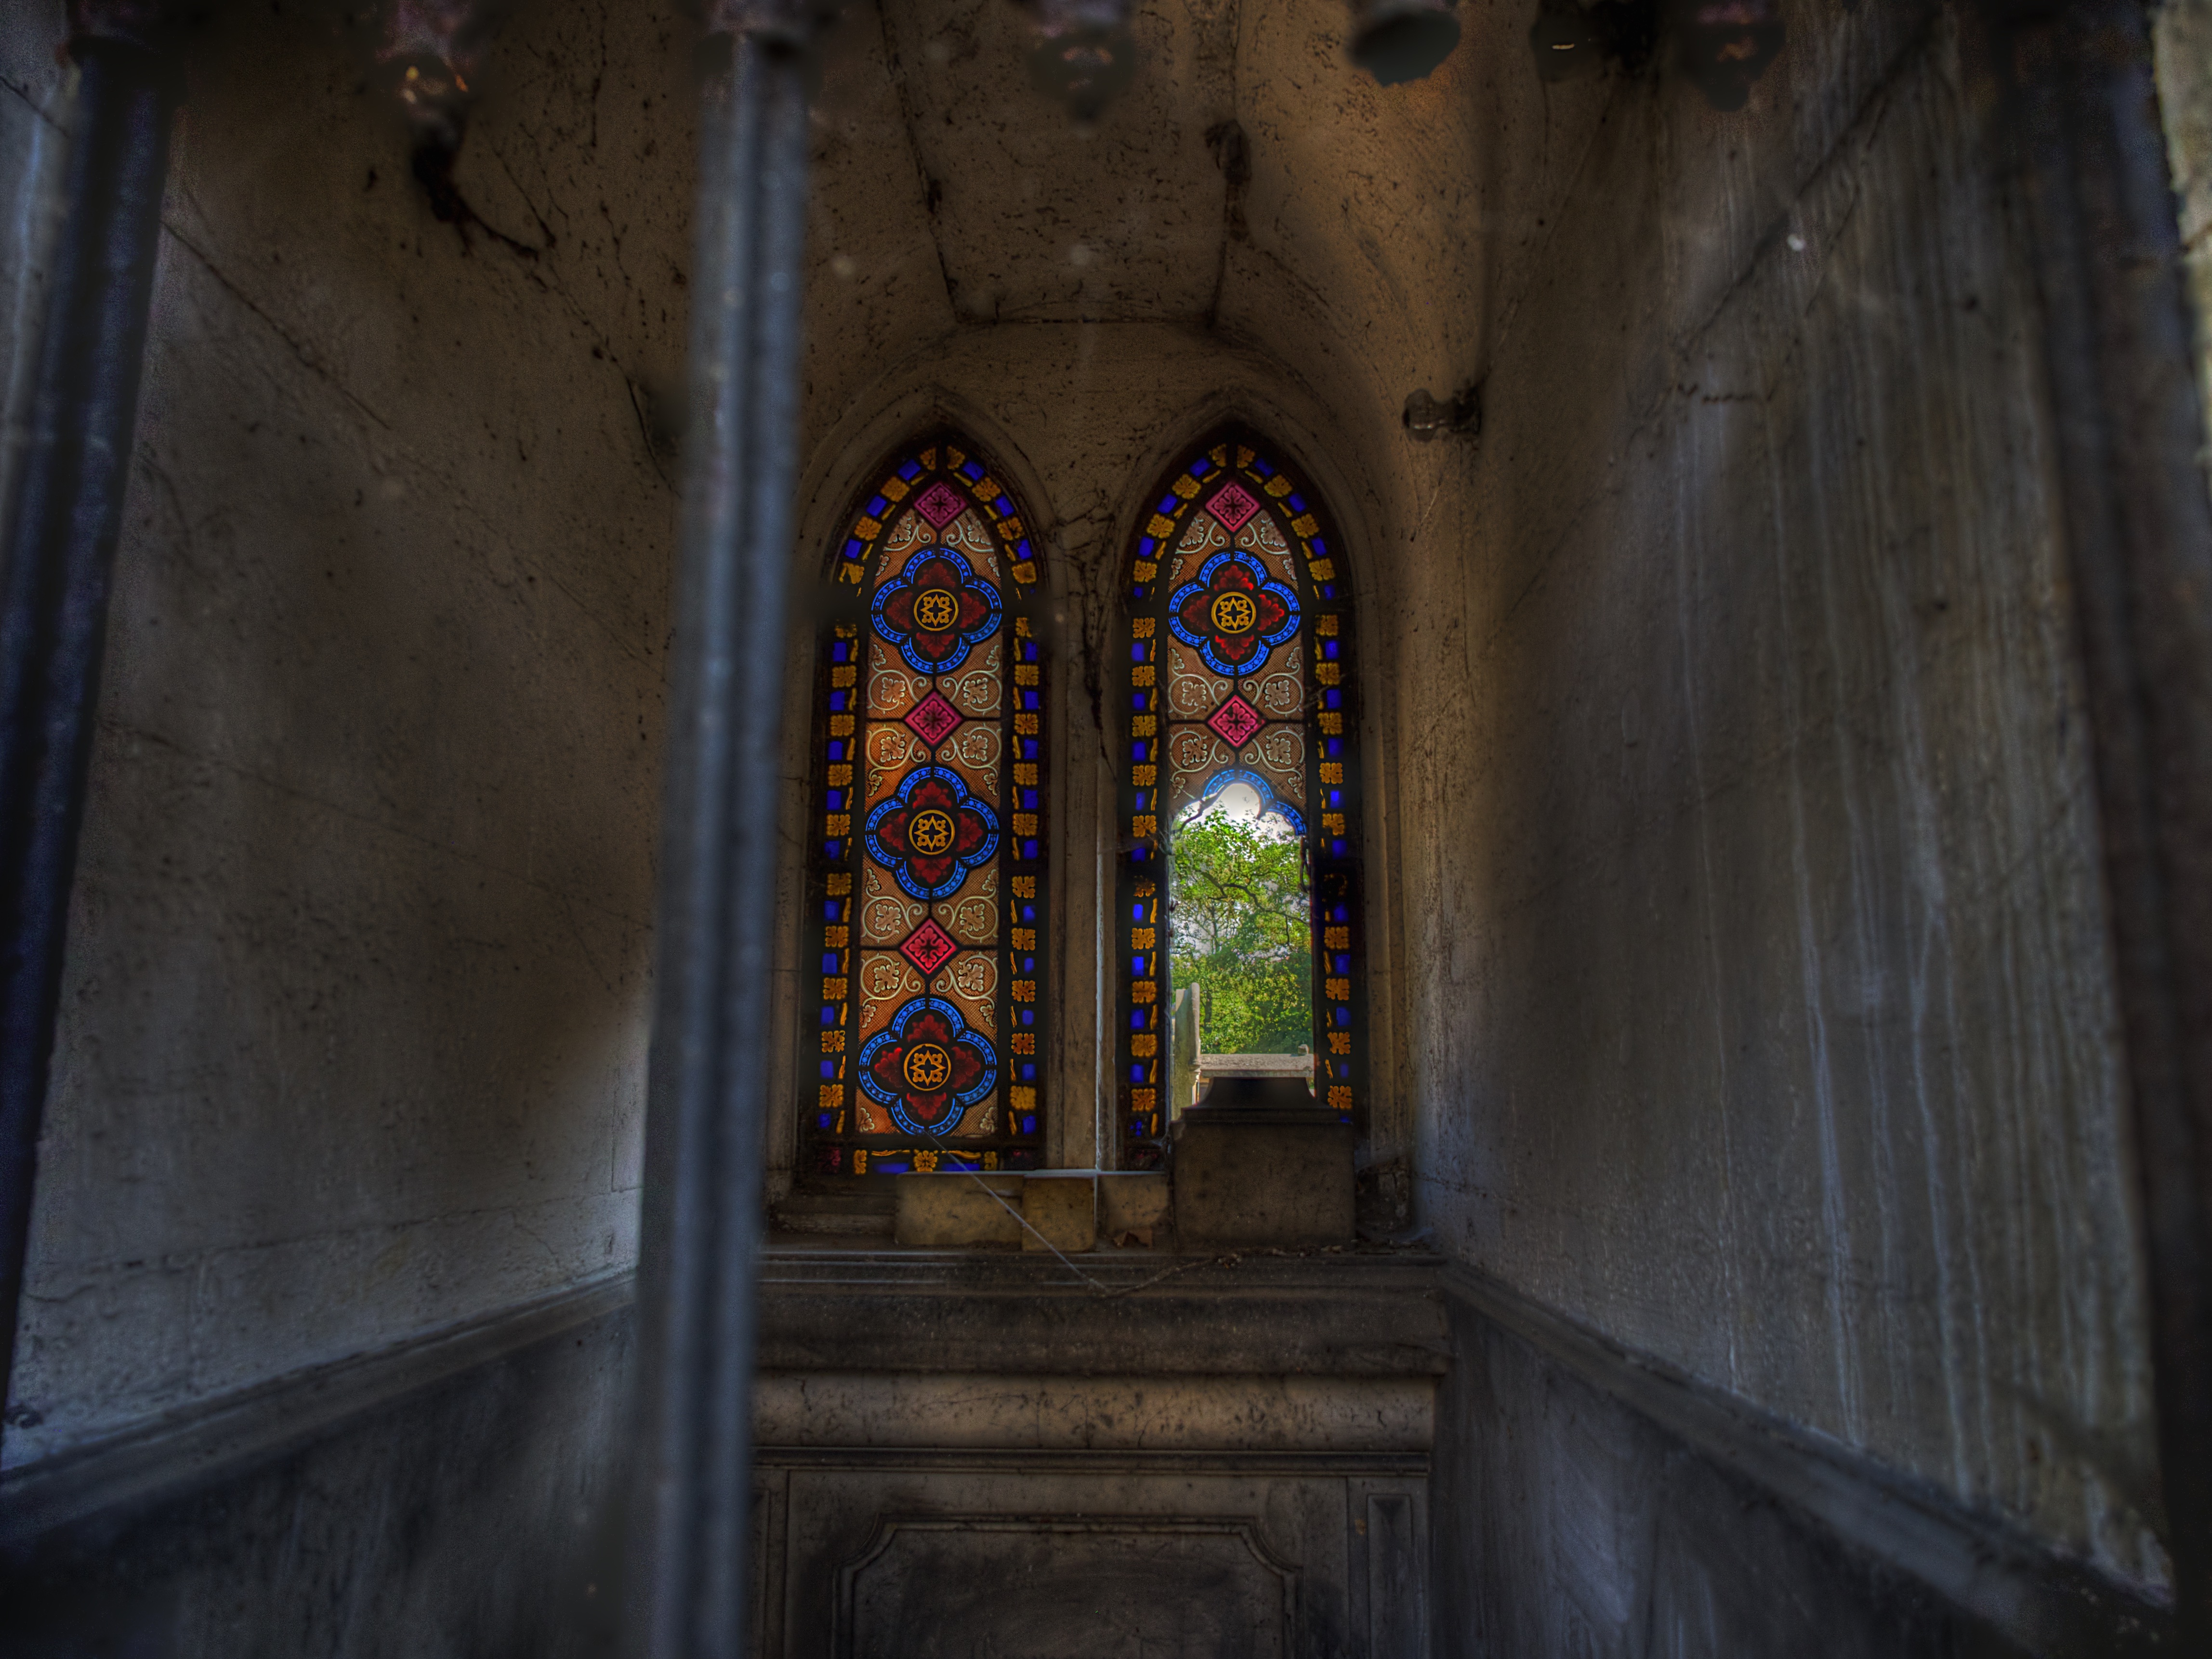
architecture, house, window, building, paris, stone, peaceful, church, cathedral, chapel, rest, cemetery, death, place of worship, grave, memorial, temple, monastery, symmetry, holy, montmartre, tomb, past, mourning, funeral, resting place, rock carving, last calm, gothic architecture, old cemetery, cimeti re de montmartre, seelig